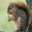
Label: squirrel